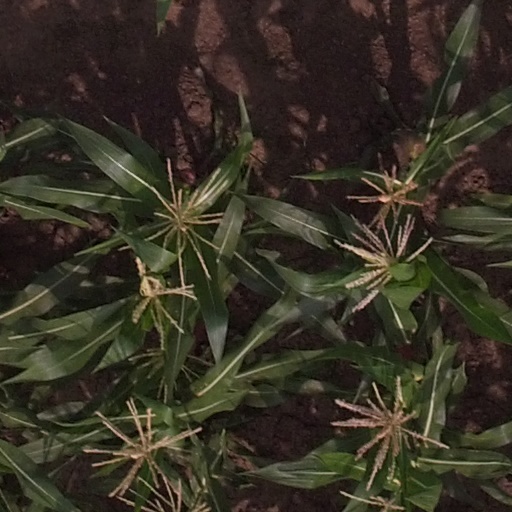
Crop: maize; corn